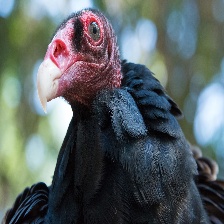
Species: TURKEY VULTURE
Scientific name: CATHARTES AURA
ImageNet parent category: vulture